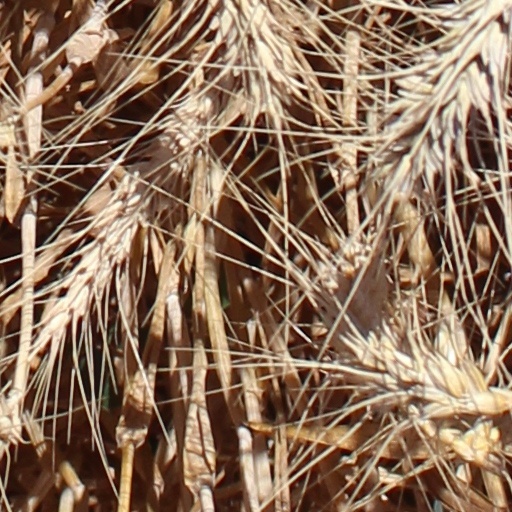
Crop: wheat